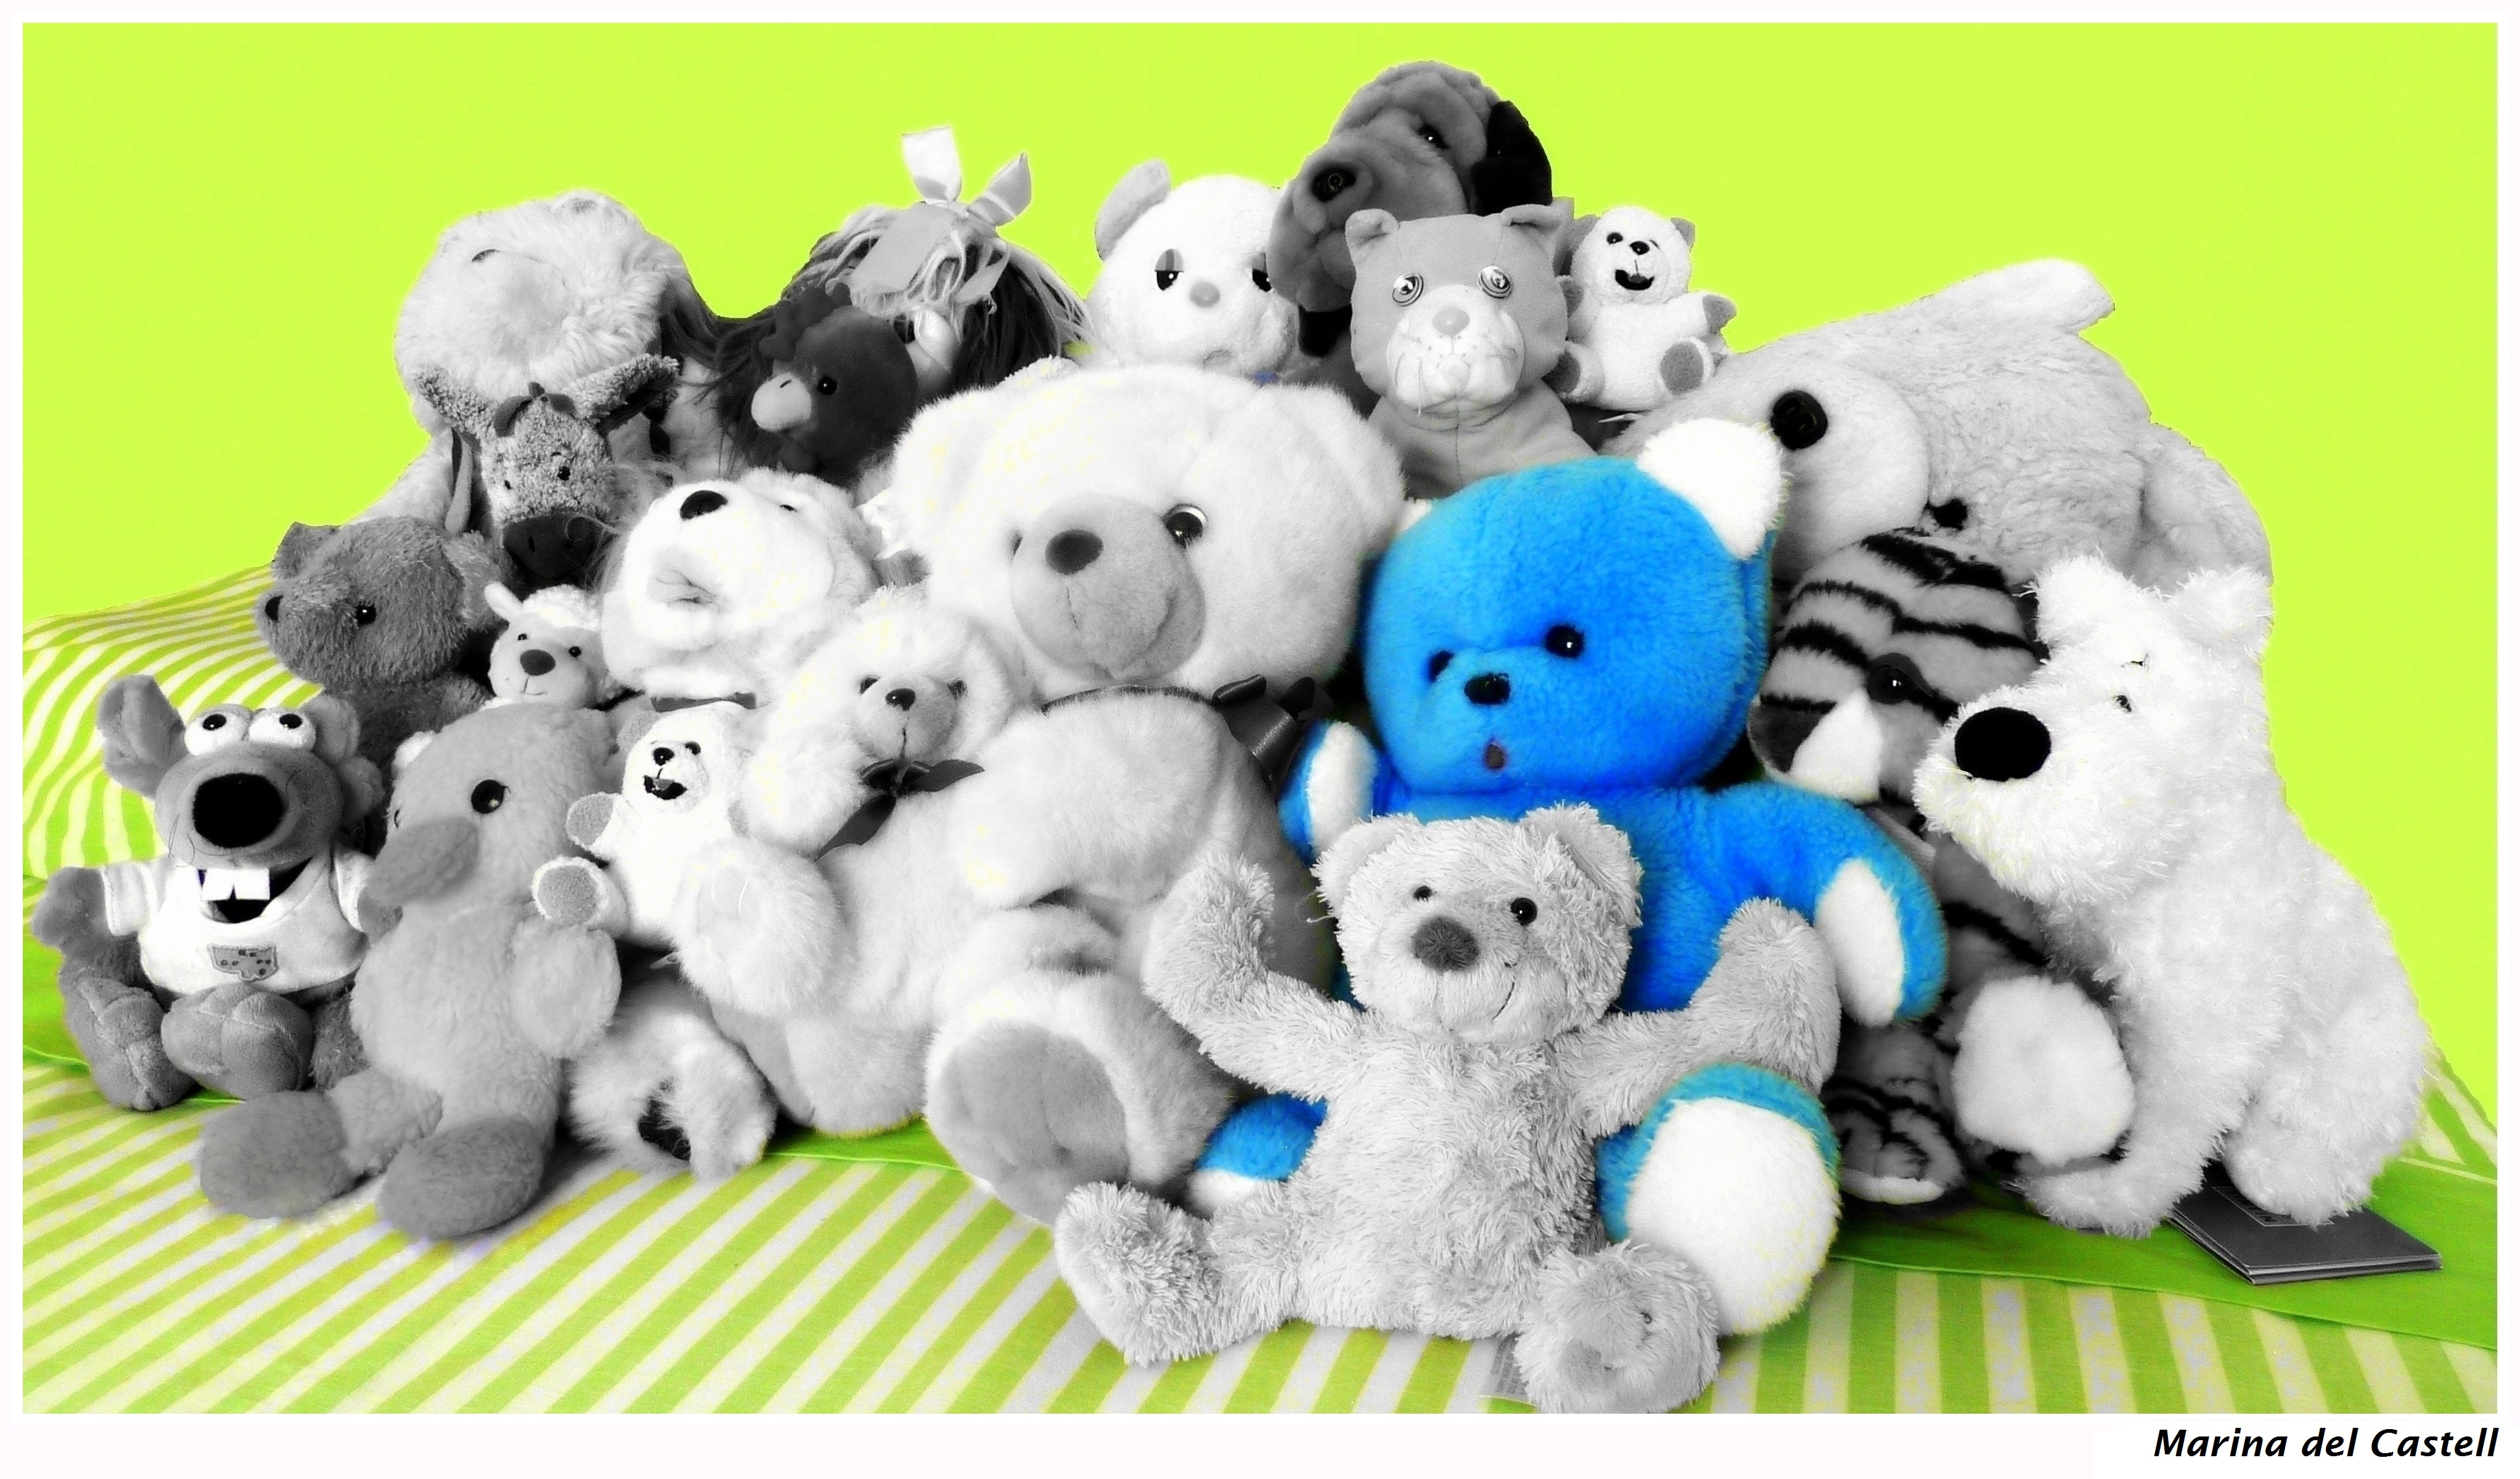
group, green, artistic, stripe, blue, toy, childhood, material, teddy bear, textile, vert, bleu, azul, selectivecolor, selectivecolour, verde, plush, teddybear, grupo, groupe, blau, enfance, tone, streifen, raya, striscia, raie, ratlla, blu, artistico, artistique, verd, artisticstyle, gruppe, teddy, gr n, k nstlerisch, infancia, kindheit, infanzia, grup, teddyb r, keying, gruppo, nounours, toutou, orsacchiotto, osito, oursenpeluche, standoutfromthecrowd, ossetdepeluix, knuddelb r, depeluche, defelpa, orsoteddy, stuffed toy